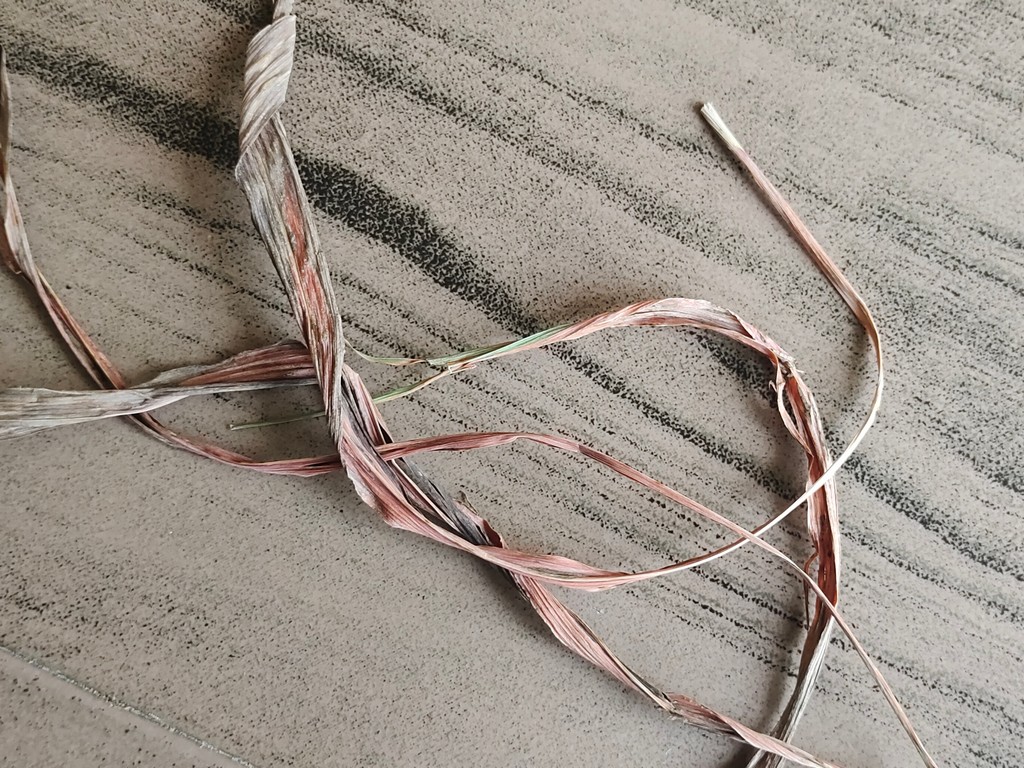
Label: Dried